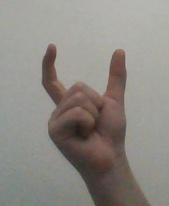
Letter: nun